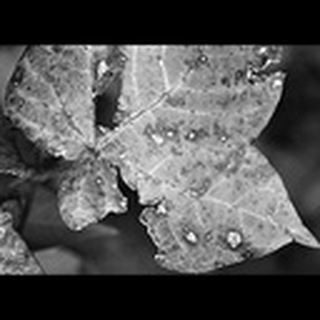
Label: cotton_bacterial_blight